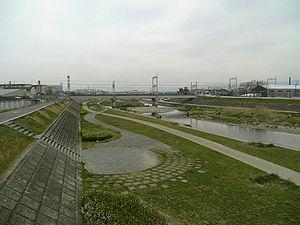
Le district de Senboku est un district de la préfecture d'Ōsaka au Japon. Lors du recensement de 2000, sa population était estimée à 17 509 habitants pour une superficie de 4 km².